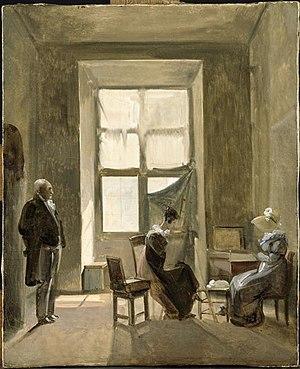
Huile sur toile
Léontine Tacussel, née à Aix-en-Provence le 14 septembre 1818 et morte à Sainte-Croix-à-Lauze le 1ᵉʳ mai 1886, est une artiste peintre française.